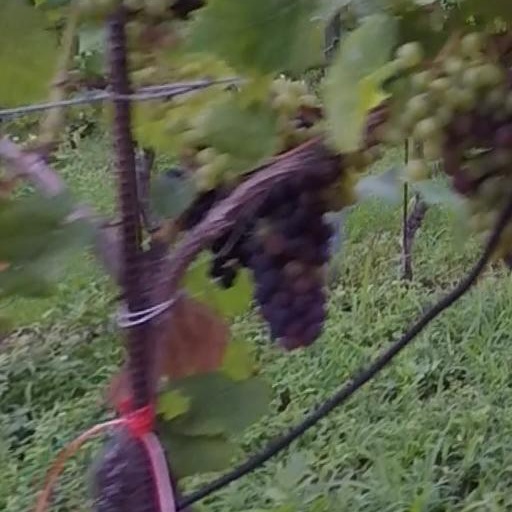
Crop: grape